Borage seed oil

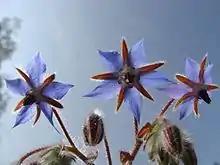
Borage plant flowers.

Borage seed oil is derived from the seeds of the plant, "Borago officinalis" (borage).